La Doble Visera

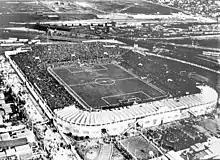
Aerial view of the stadium during the Argentina v Uruguay match, 15 Aug 1935

Between 1906, when Independiente moved from Buenos Aires to Avellaneda Partido, and 1928, the team played its home matches at the Crucecita stadium. In 1925, the club's board attempted to purchase the land where that stadium stood, but the sale fell through. As a result, President Pedro Canaveri acquired a vacant, swampy plot located between the tracks of the Buenos Aires Great Southern Railway and just two blocks from Racing’s Alsina and Colón Stadium. The new stadium was built using fireproof materials, following the 1923 fire that had partially destroyed the Crucecita stands, allegedly caused by a short circuit. Nevertheless, for a time, wooden stands from the old stadium were reused.